Trump Tower

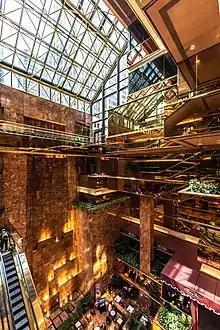
Trump Tower atrium in 2013

Trump bought full-page advertisements in multiple newspapers and magazines to advertise his new tower. The first tenants included Asprey and Ludwig Beck, who moved into the building before its planned opening in early 1983. The grand opening of the atrium and stores was held on February 14, 1983, with the apartments and offices following shortly afterwards. The tower's forty ground-level stores opened for business on November 30, 1983. At the building's dedication, Mayor Koch said, "This is not your low-income housing project ... of which we need many. But we also need accommodations, uh, for those who can afford to pay a lot of money and bring a lot of taxes into the city." By August 1983, the construction loan for Trump Tower's construction had been paid off using the $260 million revenue from the sale of 85% of the 263 condominium units. Ninety-one units, representing over a third of the tower's total housing stock, had sold for more than $1 million. The first residents were set to begin moving in that month.